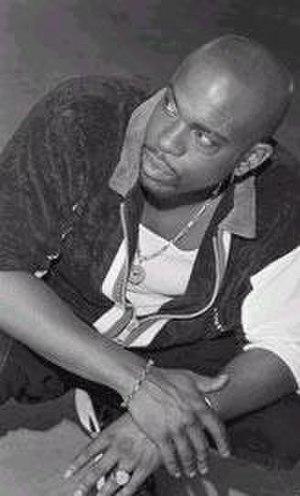
Mopreme Shakur, de son vrai nom Maurice Shakur, né en 1969 à New York, est un rappeur américain. Connu initialement sous le nom de Mocedes, il est le demi-frère de Tupac Shakur et le fils du Black Panther Mutulu Shakur. Durant toute sa carrière, Mopreme confirme son indépendance, se détachant de la popularité engendrée par Tupac et Mutulu.